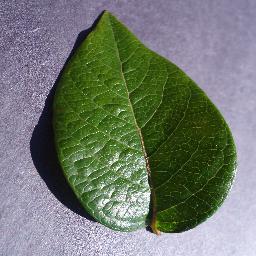
Label: Blueberry___healthy